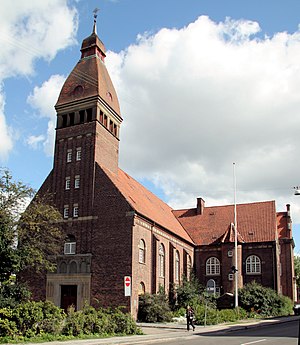
Solbjerg Kirke (Frederiksberg)
Solbjerg Kirke
Solbjerg Kirke ligger på Howitzvej i Frederiksberg Kommune.